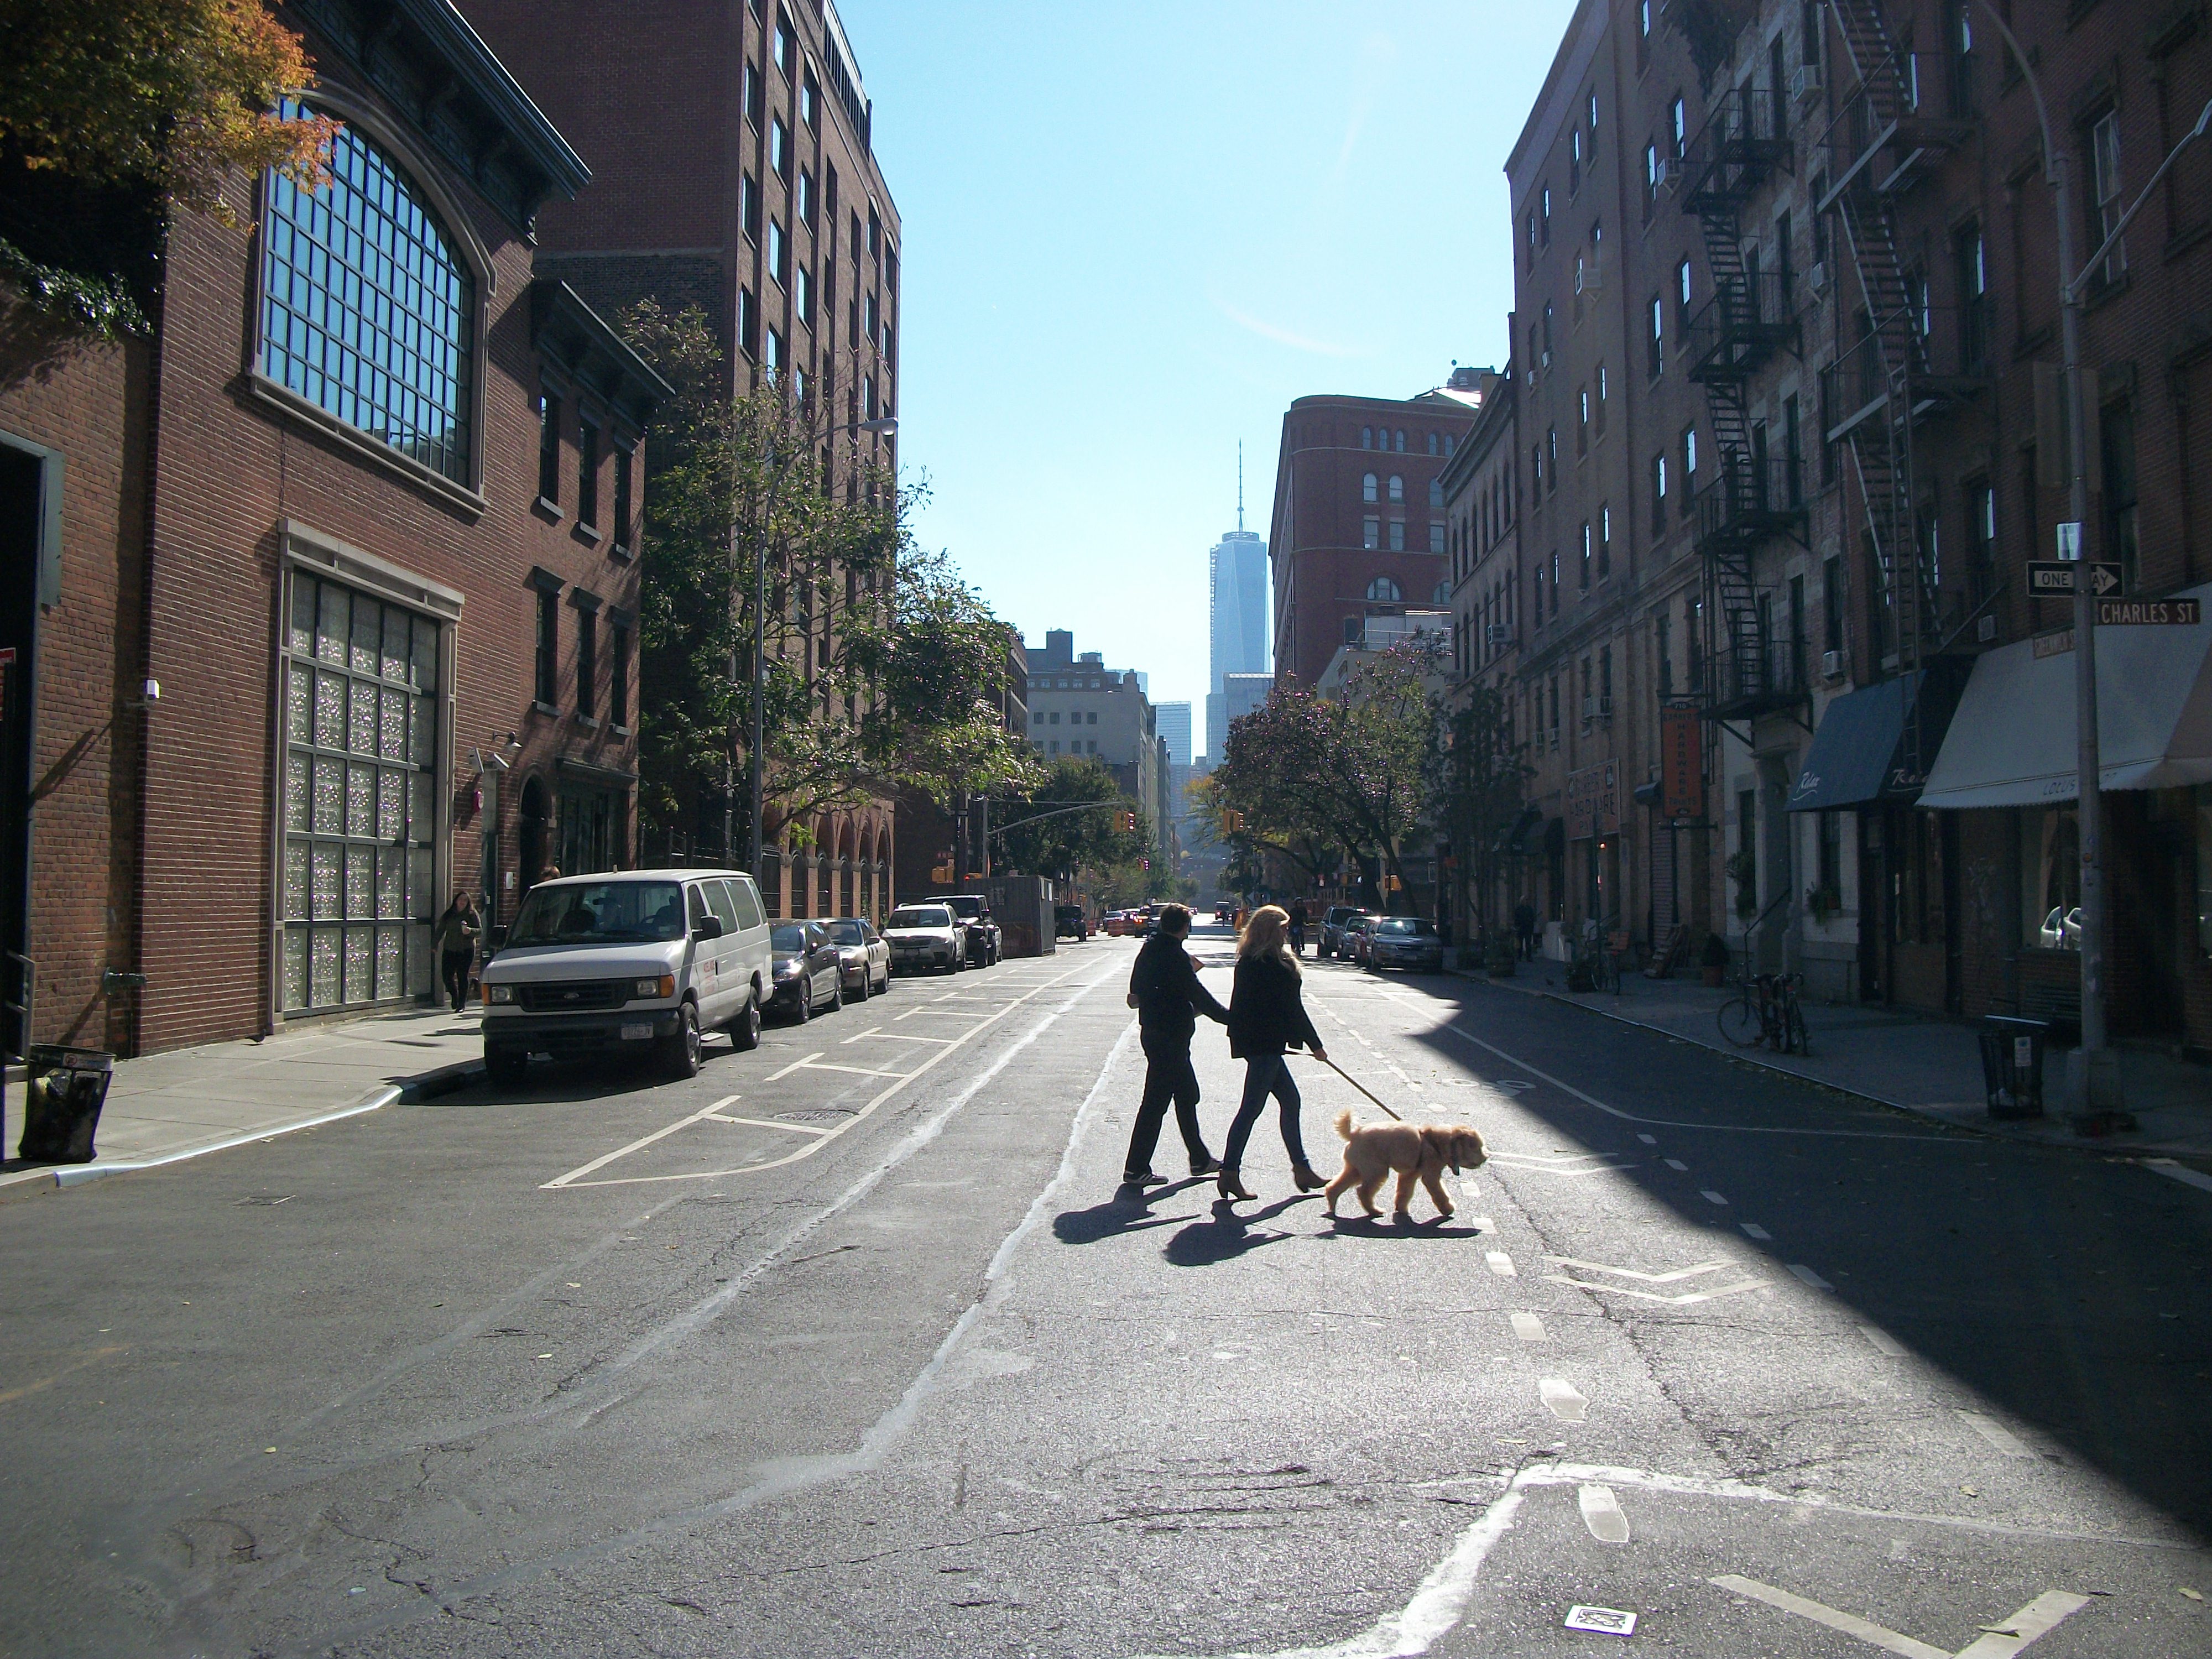
pedestrian, architecture, road, street, sidewalk, town, building, alley, city, urban, downtown, usa, america, lane, infrastructure, neighbourhood, pedestrian crossing, road surface, urban area, human settlement, nonbuilding structure